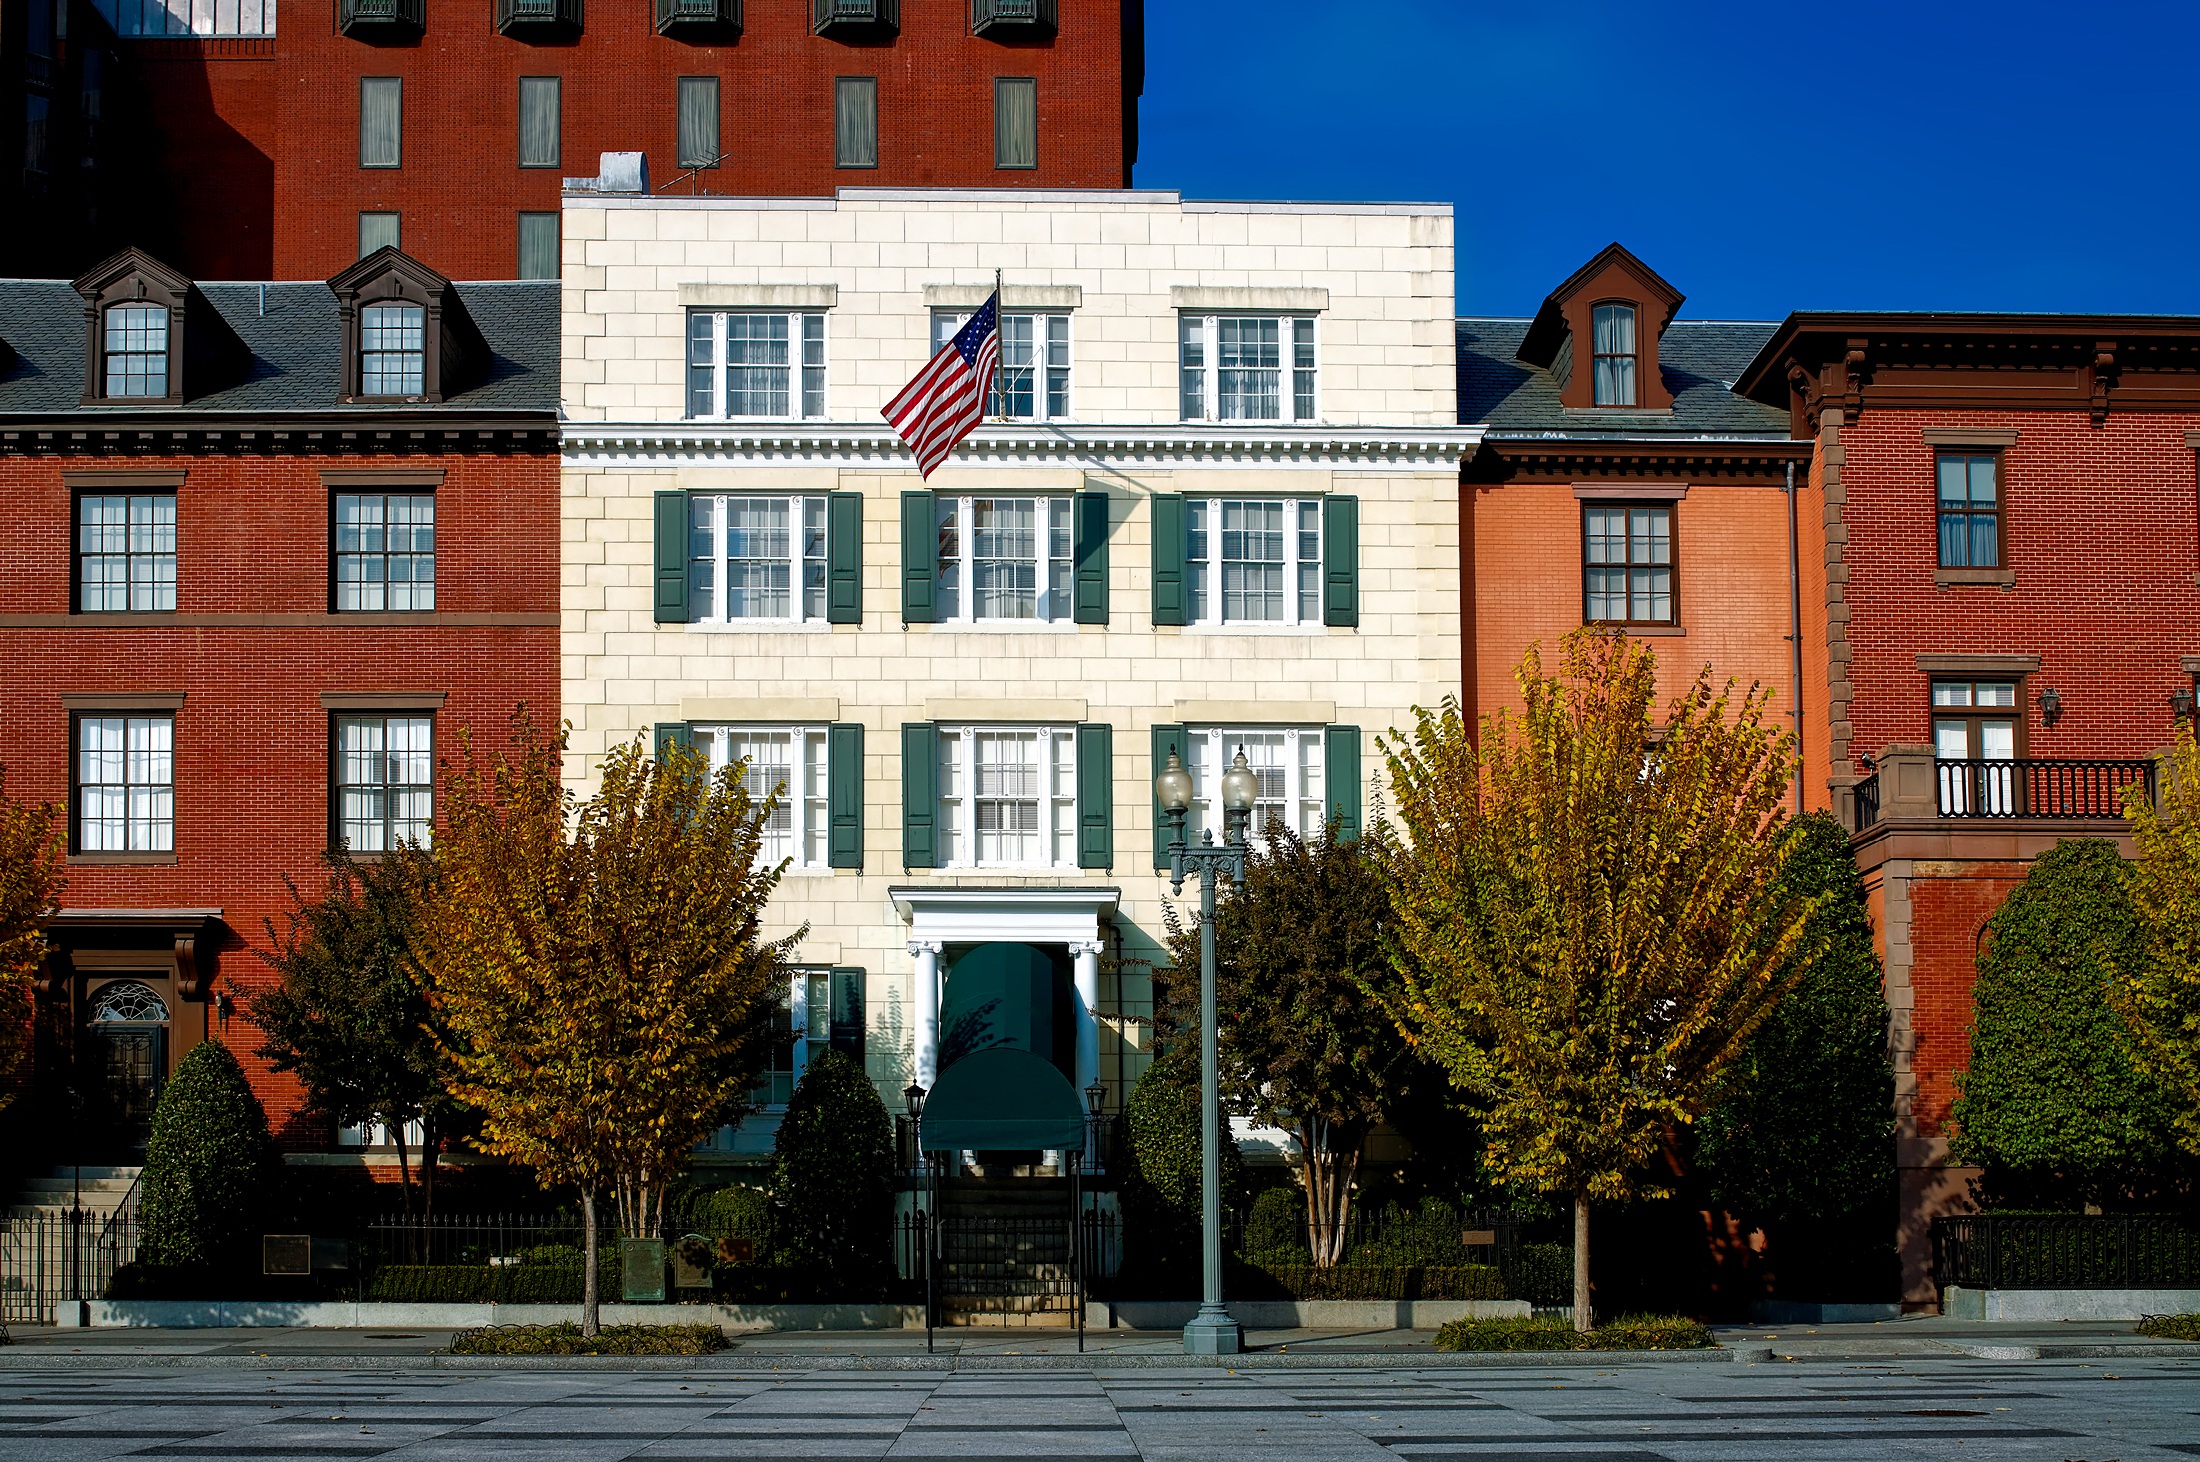
architecture, road, street, house, fall, town, building, city, urban, downtown, autumn, landmark, facade, historic, hdr, town square, c, neighbourhood, washington dc, blair house, urban area, residential area, human settlement